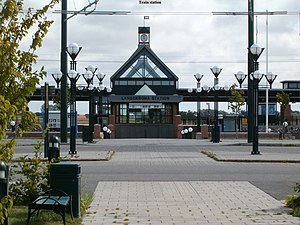
Landskrona station
Landskrona station
Landskrona station er beliggende ved Västkustbanan. Stationen er betjenes af Skånetrafikens Pågatåg og Öresundståg. Stationen har forbindelse til Landskrona centrum med trolleybusser.